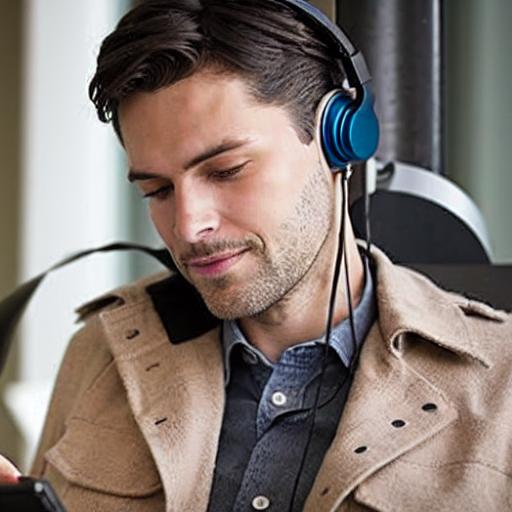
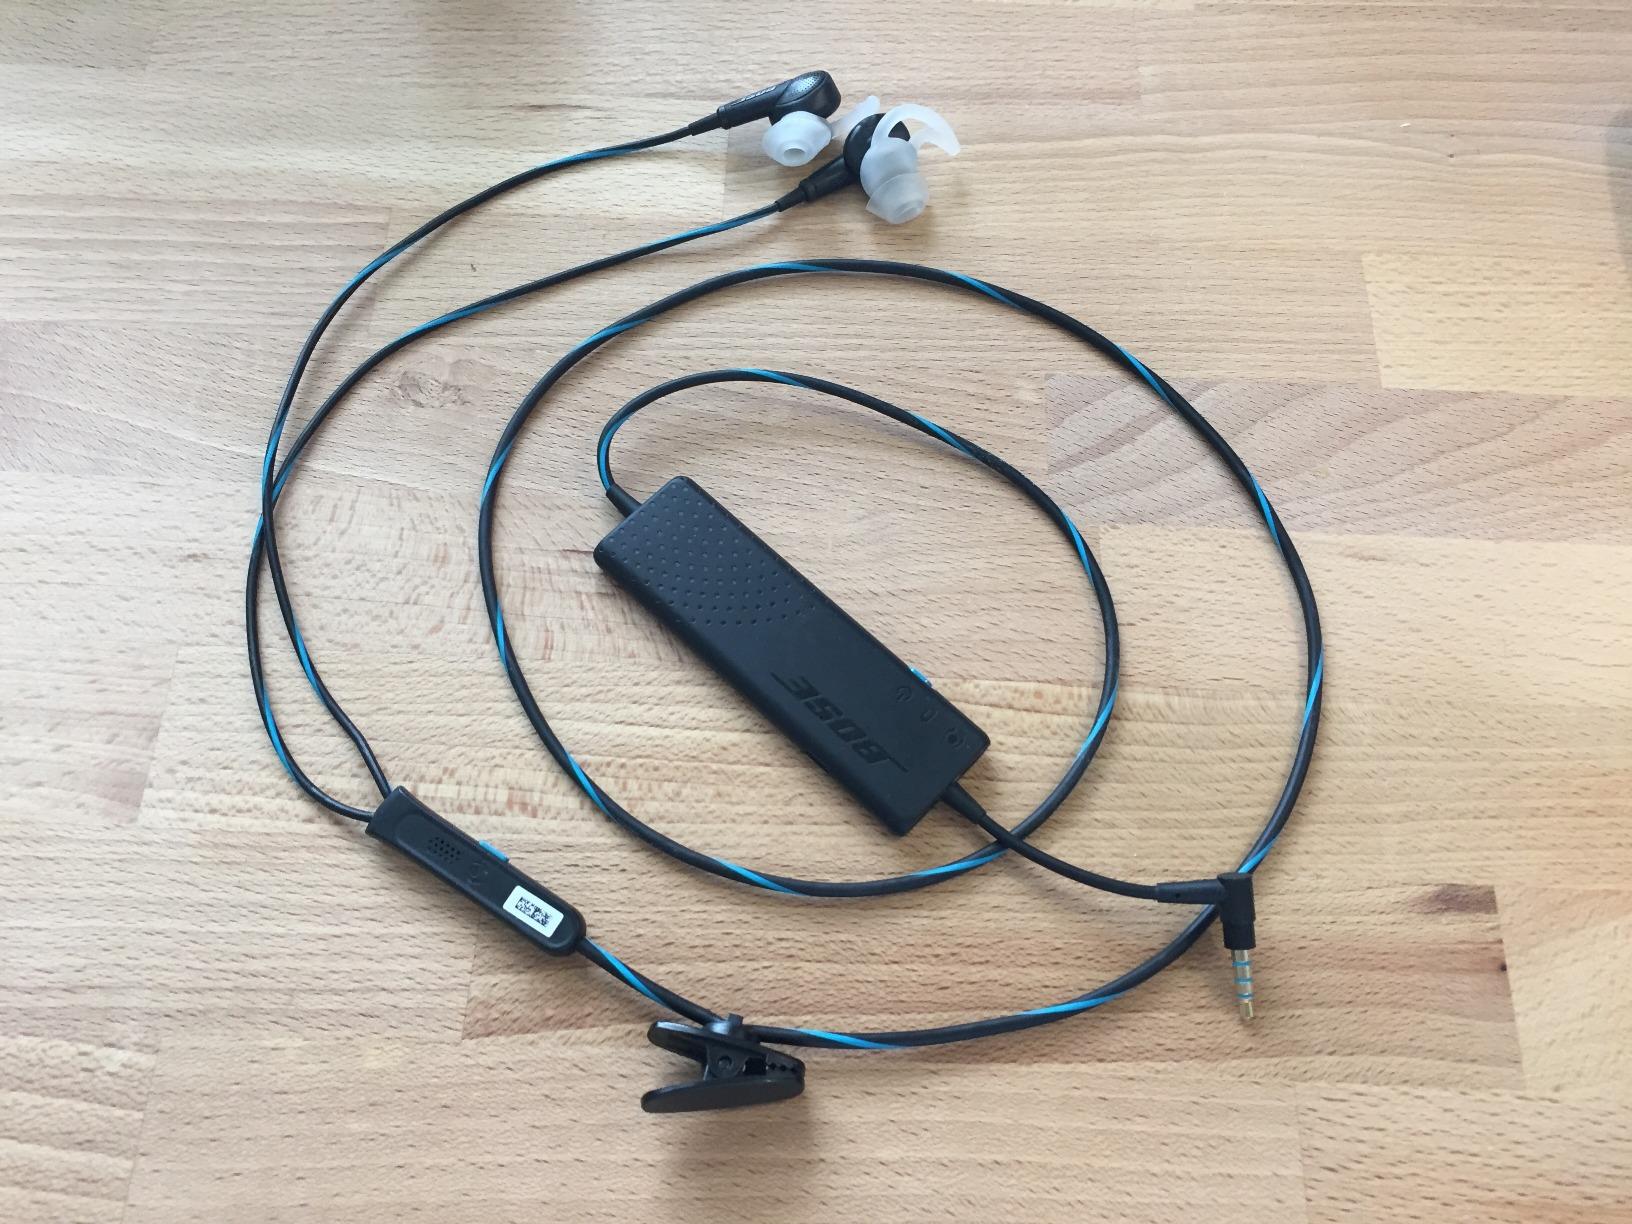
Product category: headphones
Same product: no